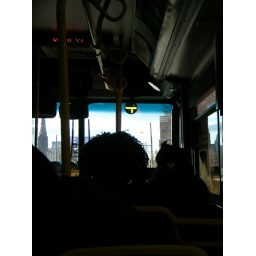
yellow T in bus mirror